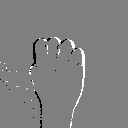
ASL letter: m